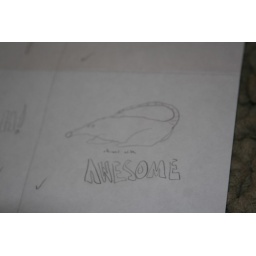
the concept drawing for my shirt I made in screen printing class